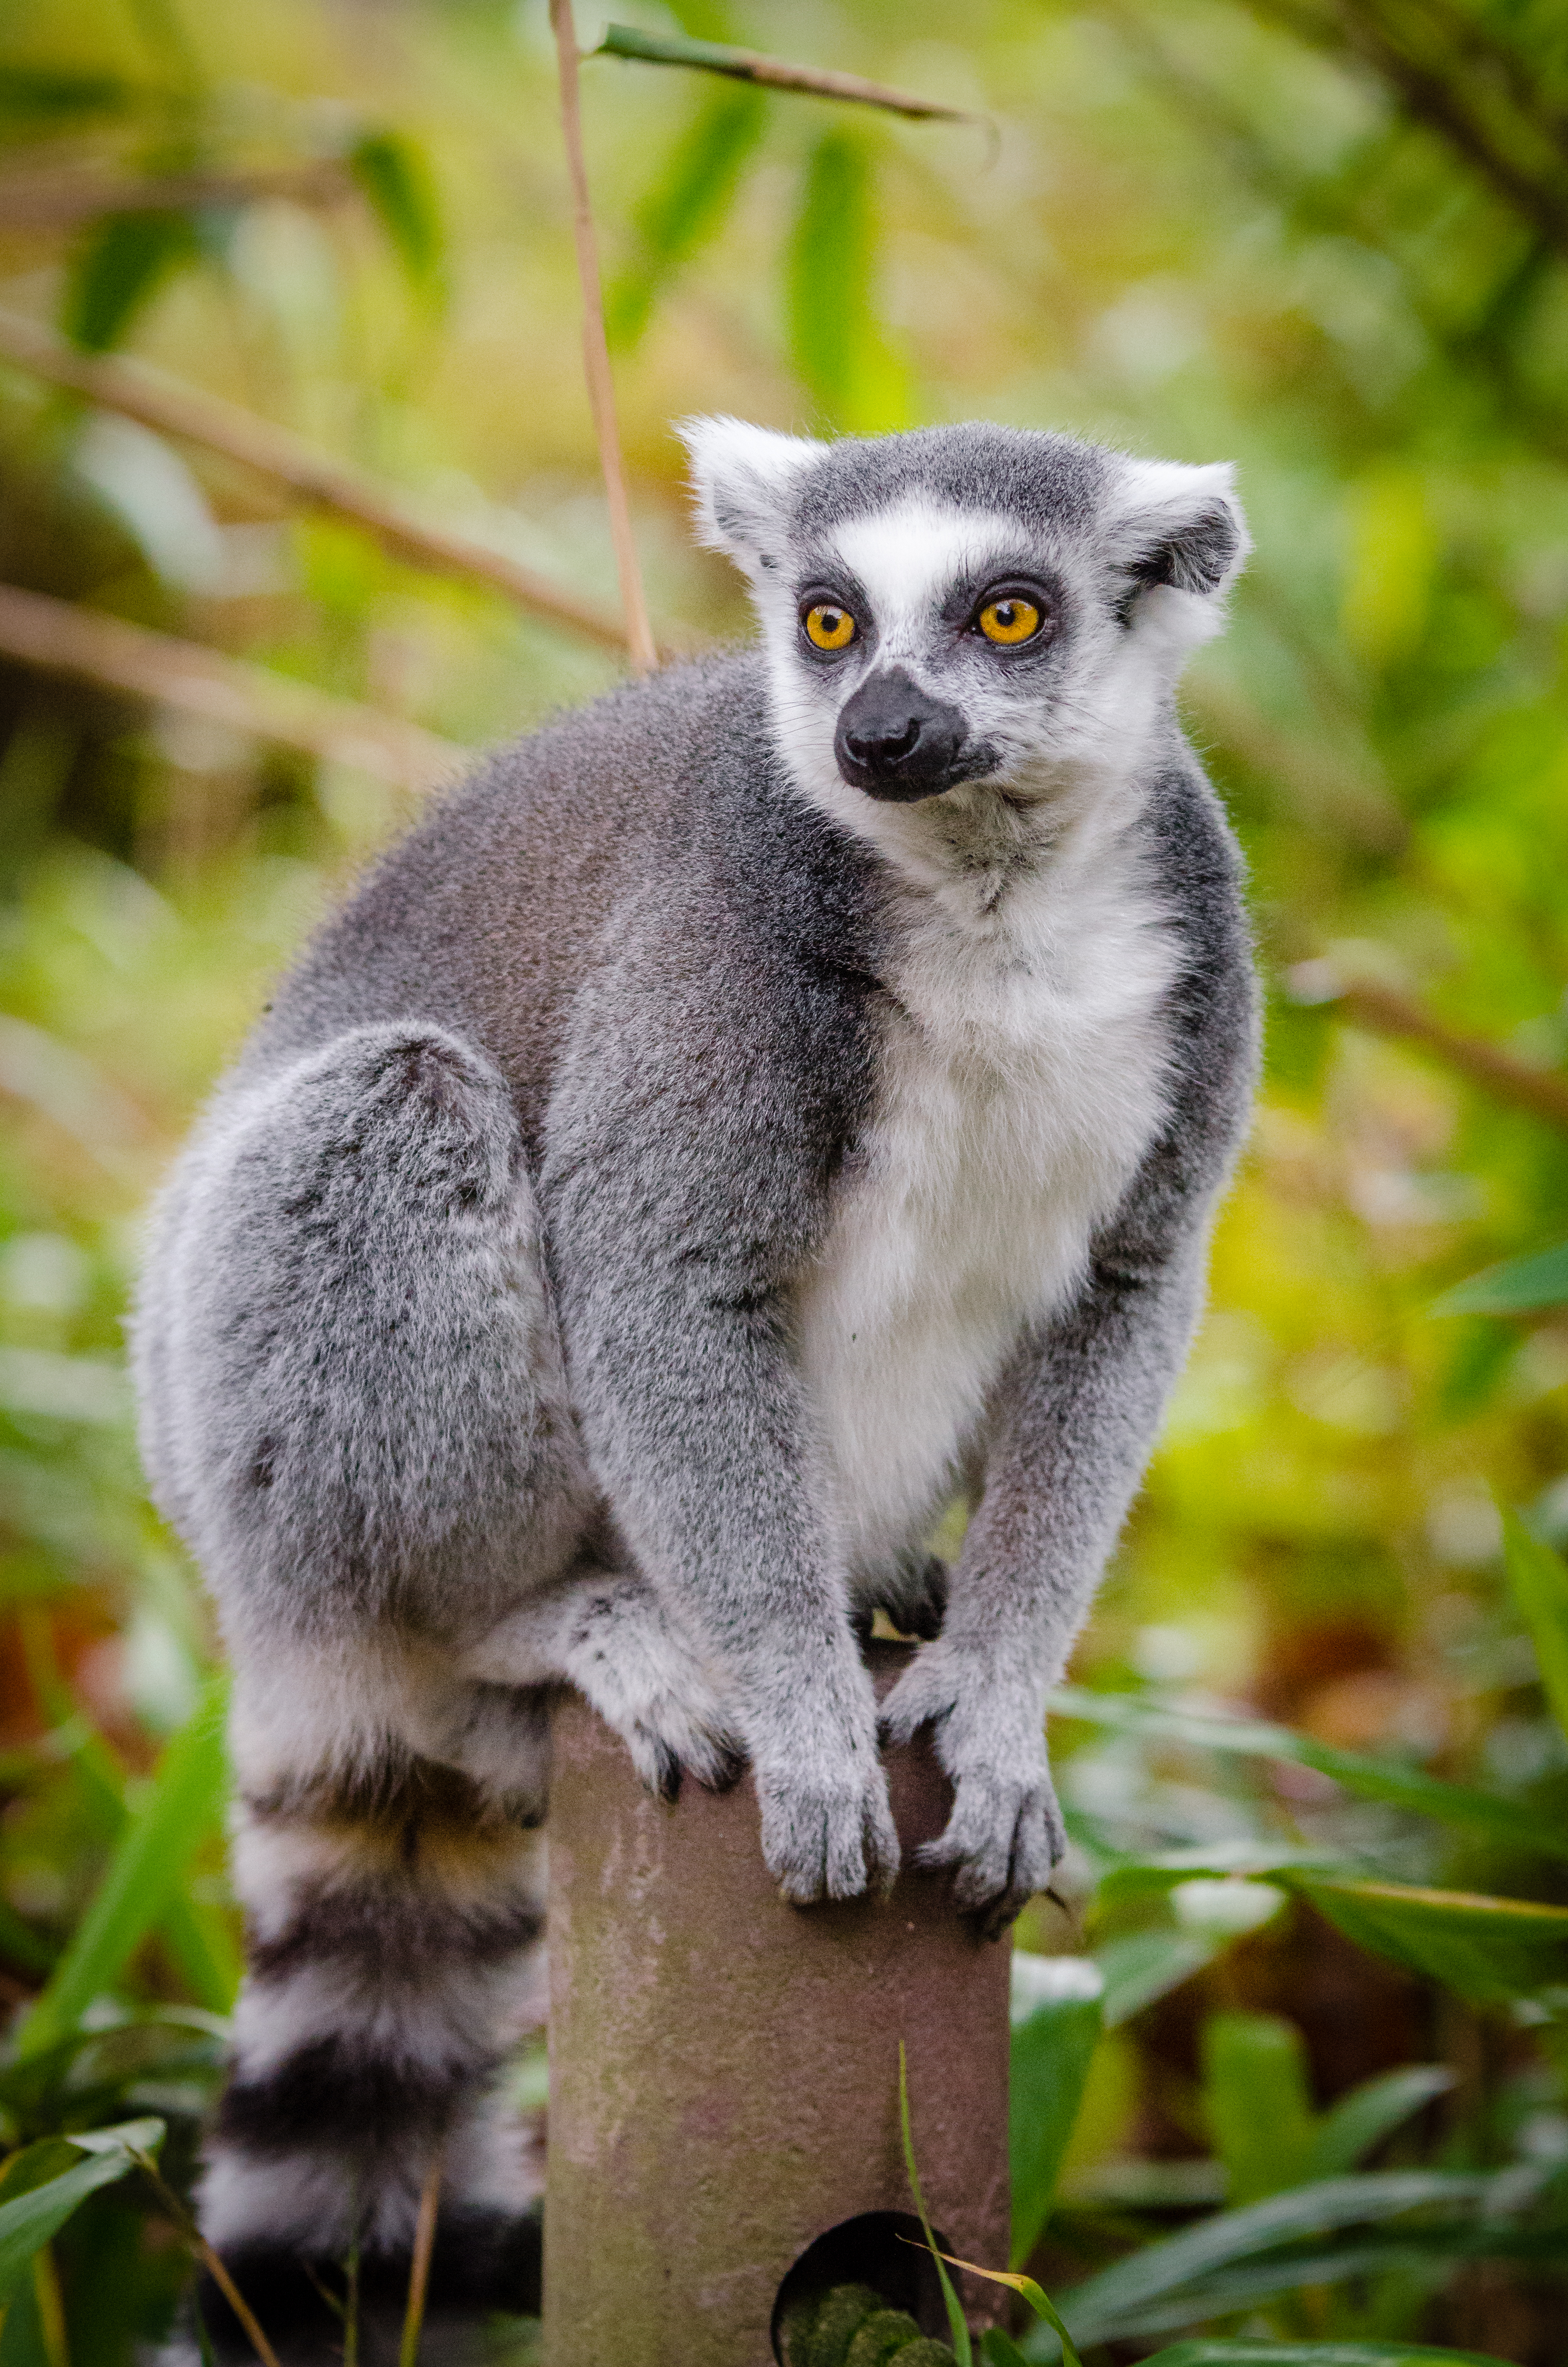
nature, bokeh, wildlife, zoo, mammal, fauna, primate, endangered, madagascar, vertebrate, germany, lemur, lemurs, critically, d7000, marsupial